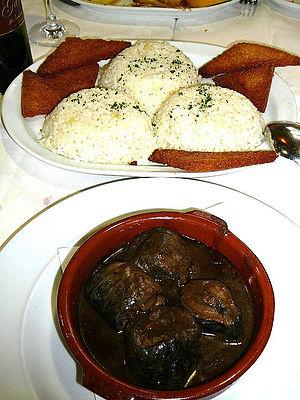
Lamproie à la bordelaise
La lamproie à la bordelaise est un mets traditionnel de la cuisine aquitaine. Il s'est pourtant aussi étendu aux zones côtières atlantiques situées plus au sud, en Espagne et au Portugal. Le nom local est lampreda a la bordalesa. En Espagne ce plat est appelé lamprea a la bordelesa et lamprea á bordelesa. Au Portugal on l'appelle lampreia à bordalesa.
La cuisine gasconne est un des piliers de la cuisine française. Elle doit son originalité aux produits du terroir et à une tradition ancestrale, typique de la Nouvelle-Aquitaine et de l'Occitanie, de cuisson à la graisse, et notamment à la graisse d'anatidés, quand la cuisine provençale privilégie la friture à l'huile et la cuisine normande les plats mijotés ou la cuisine au beurre. La longévité des Gascons, malgré un régime alimentaire des plus riches, constitue le paradoxe français.
La lamproie du Nord fait partie de la famille des Pétromyzontidés. À la différence d'autres lamproies, ce poisson de petite taille retrouvé en eaux douces n’est pas un parasite. Quoiqu'elle soit classée comme une espèce de préoccupation mineure par l'Union internationale pour la conservation de la nature, la lamproie du Nord a un statut d'espèce menacée au Québec et au Canada ainsi que dans certains États américains comme le Minnesota.